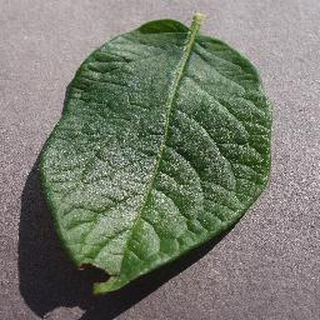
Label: healthy_potato